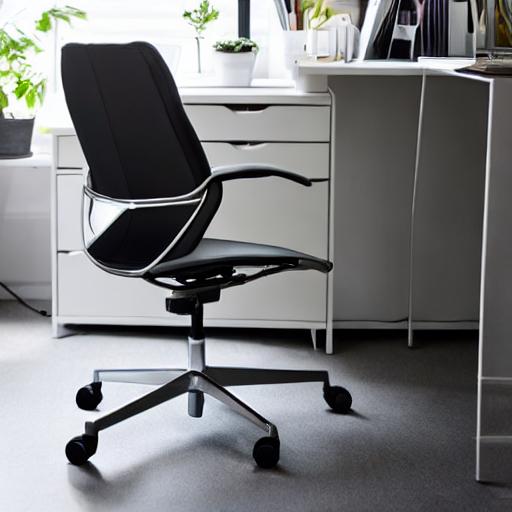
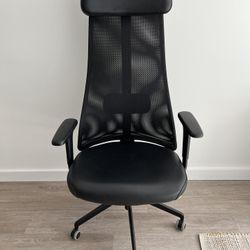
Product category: items_chair
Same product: no